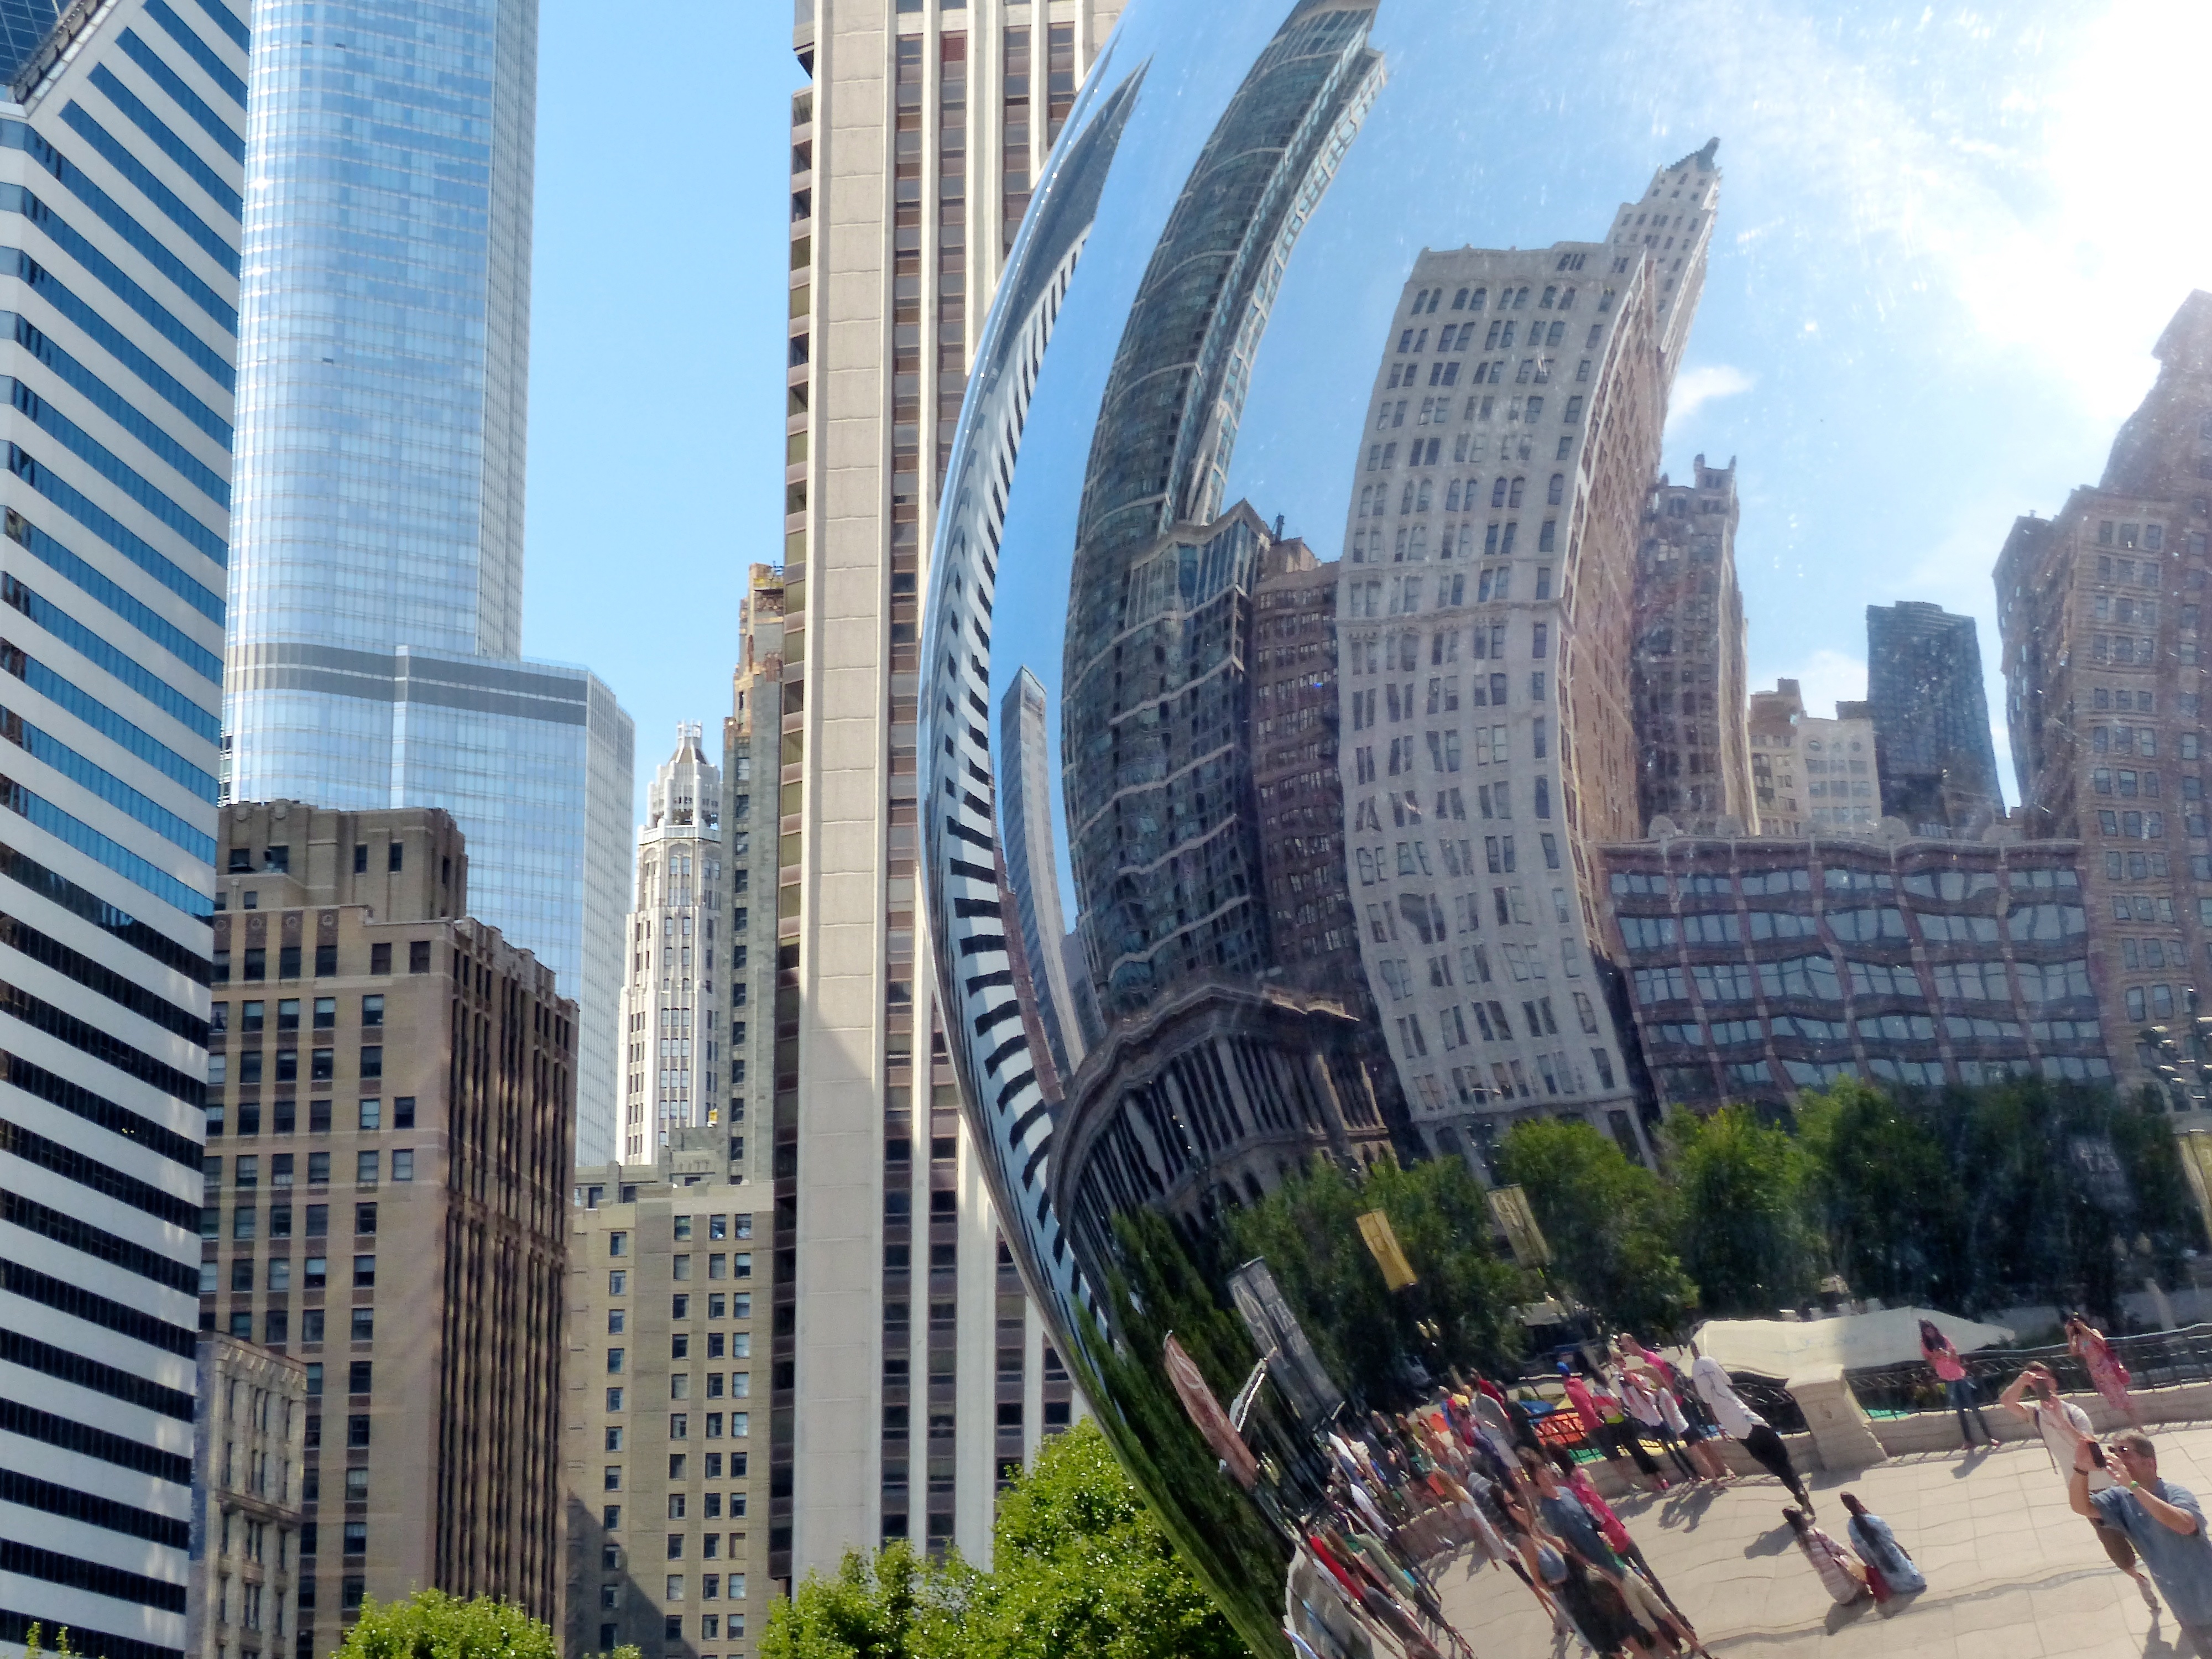
architecture, skyline, city, skyscraper, cityscape, downtown, summer, travel, reflection, tower, plaza, park, usa, landmark, chicago, tourism, tower block, sculpture, art, skyscrapers, stainlesssteel, illinois, millennium, cloudgate, thebean, anishkapoor, metropolis, condominium, neighbourhood, urban area, human settlement, metropolitan area